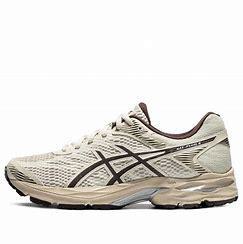
Brand: Asics
Model: Gel Flux 4